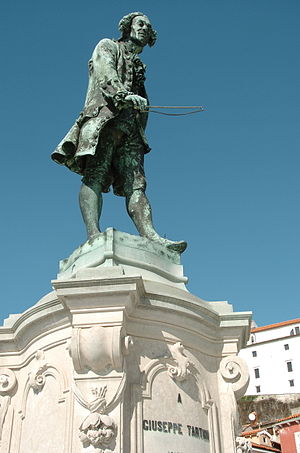
Giuseppe Tartini / Værker
Giuseppe Tartini var komponist og en af sin tids mest fremragende violinister. Der blev sagt om ham: Han spiller ikke på violin, han synger på den. Han har skrevet ca. 140 violinkoncerter, 50 triosonater og ca. 150 solosonater.